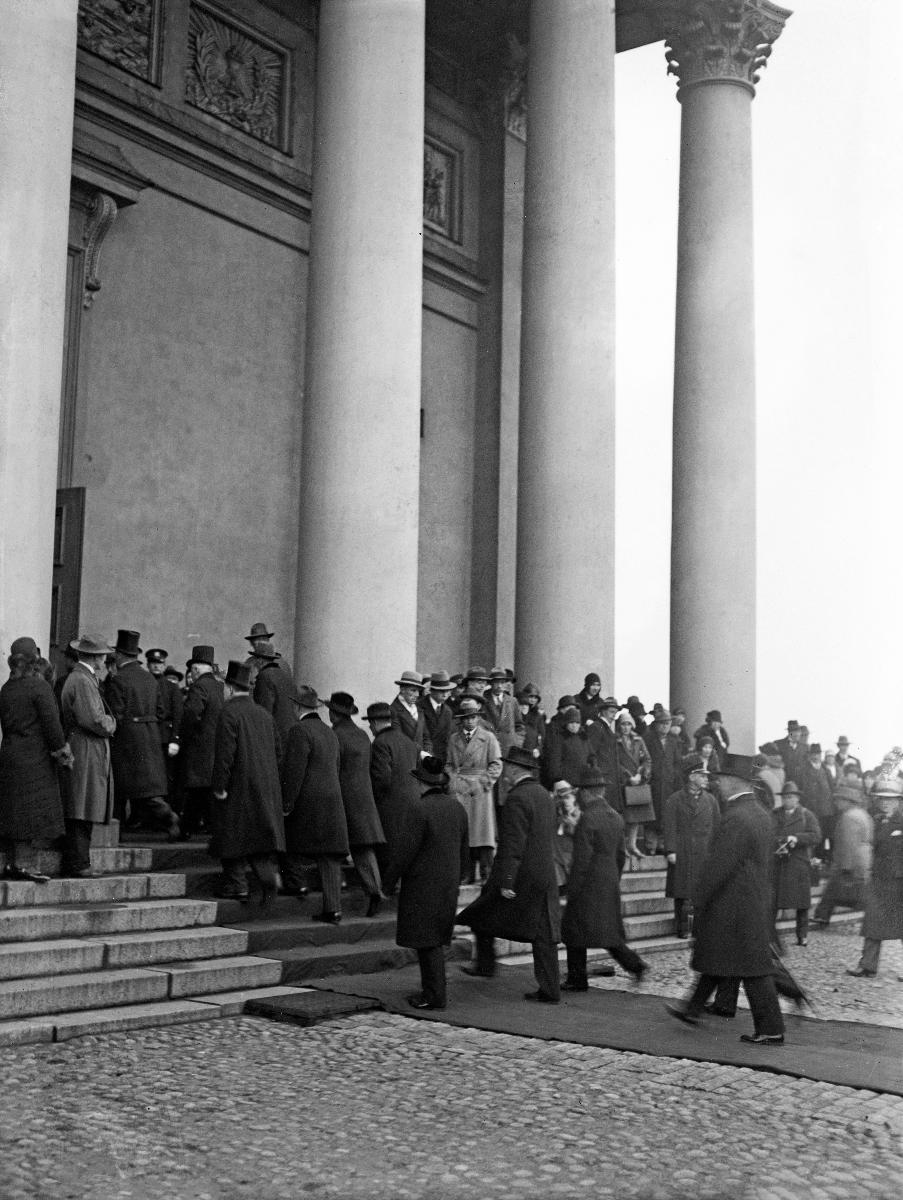
Eduskunnan avajaiset
Riksdagens öppnande; Opening of the Parliament
sisällön kuvaus: Eduskunnan avajaiset Helsingissä 21.10.1930. Eduskunta ja hallitus matkalla kirkkoon. content description: Opening of the Parliament in Helsinki 21.10.1930. The Parliament and Ministers on their way to the church. innehållsbeskrivning: Riksdagens öppnande i Helsingfors 21.10.1930. Riksdag och regering på väg till kyrkan.
Kuvaaja: Sundström, Hugo, kuvaaja
Vuosi: 1930
Paikka: Suomi, Uusimaa, Helsinki
Aiheet: politiikka; eduskunta (parlamentit); poliitikot; kansanedustajat; HBL; politics; parliament; politicians; members of parliament; representatives; members of the parliament; politik; riksdagen; politiker; riksdagsledamöter; riksdagsmän